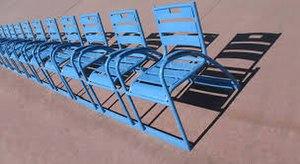
Chaises bleues soudées en rang Promenade des anglais Nice France
La chaise bleue est une forme de mobilier urbain présente à Nice sur la Promenade des Anglais et plus largement sur la Côte d'azur en France.